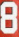
Number: 8